List of first-class cricket records

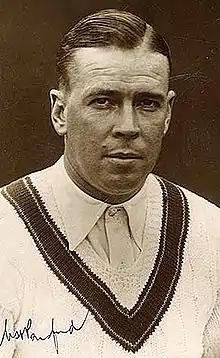
Bill Ponsford, who twice broke the record for highest individual score

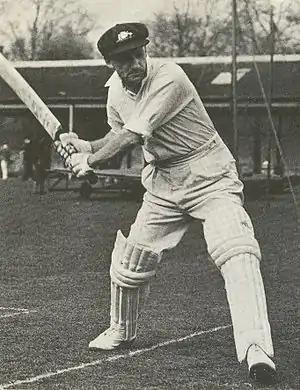
Don Bradman: his first-class average of 95.14 is, like his Test average of 99.94, much higher than any other batter's

The highest first-class batting career average of all is 207.00, by Norman Callaway, who aged 18 scored 207 in his only first-class innings on his début for New South Wales against Queensland in 1914–15. He died during the Second Battle of Bullecourt in 1917.